Greek cafes in Queensland

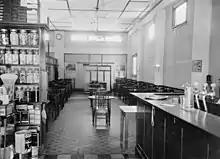
General dining room of the Logos Brother's Central Cafe at Blackall

Greek cafés were a significant cultural phenomenon in the history of Queensland, Australia, arising from a chain migration from Greece to Australia.